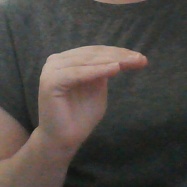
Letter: haa